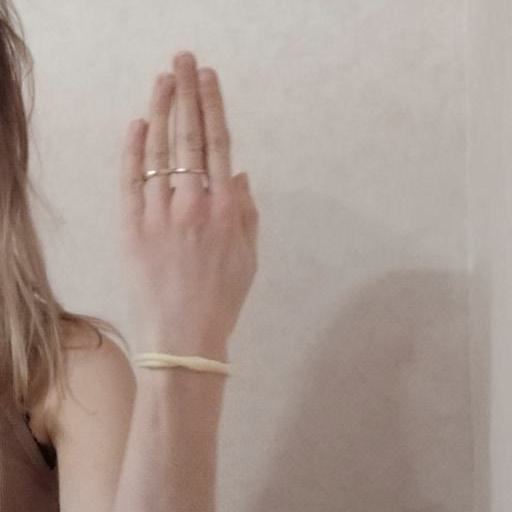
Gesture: stop_inverted